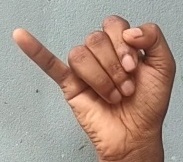
ASL sign: J